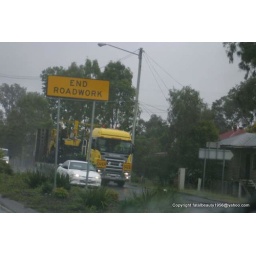
scania truck and car in the highway in the rain